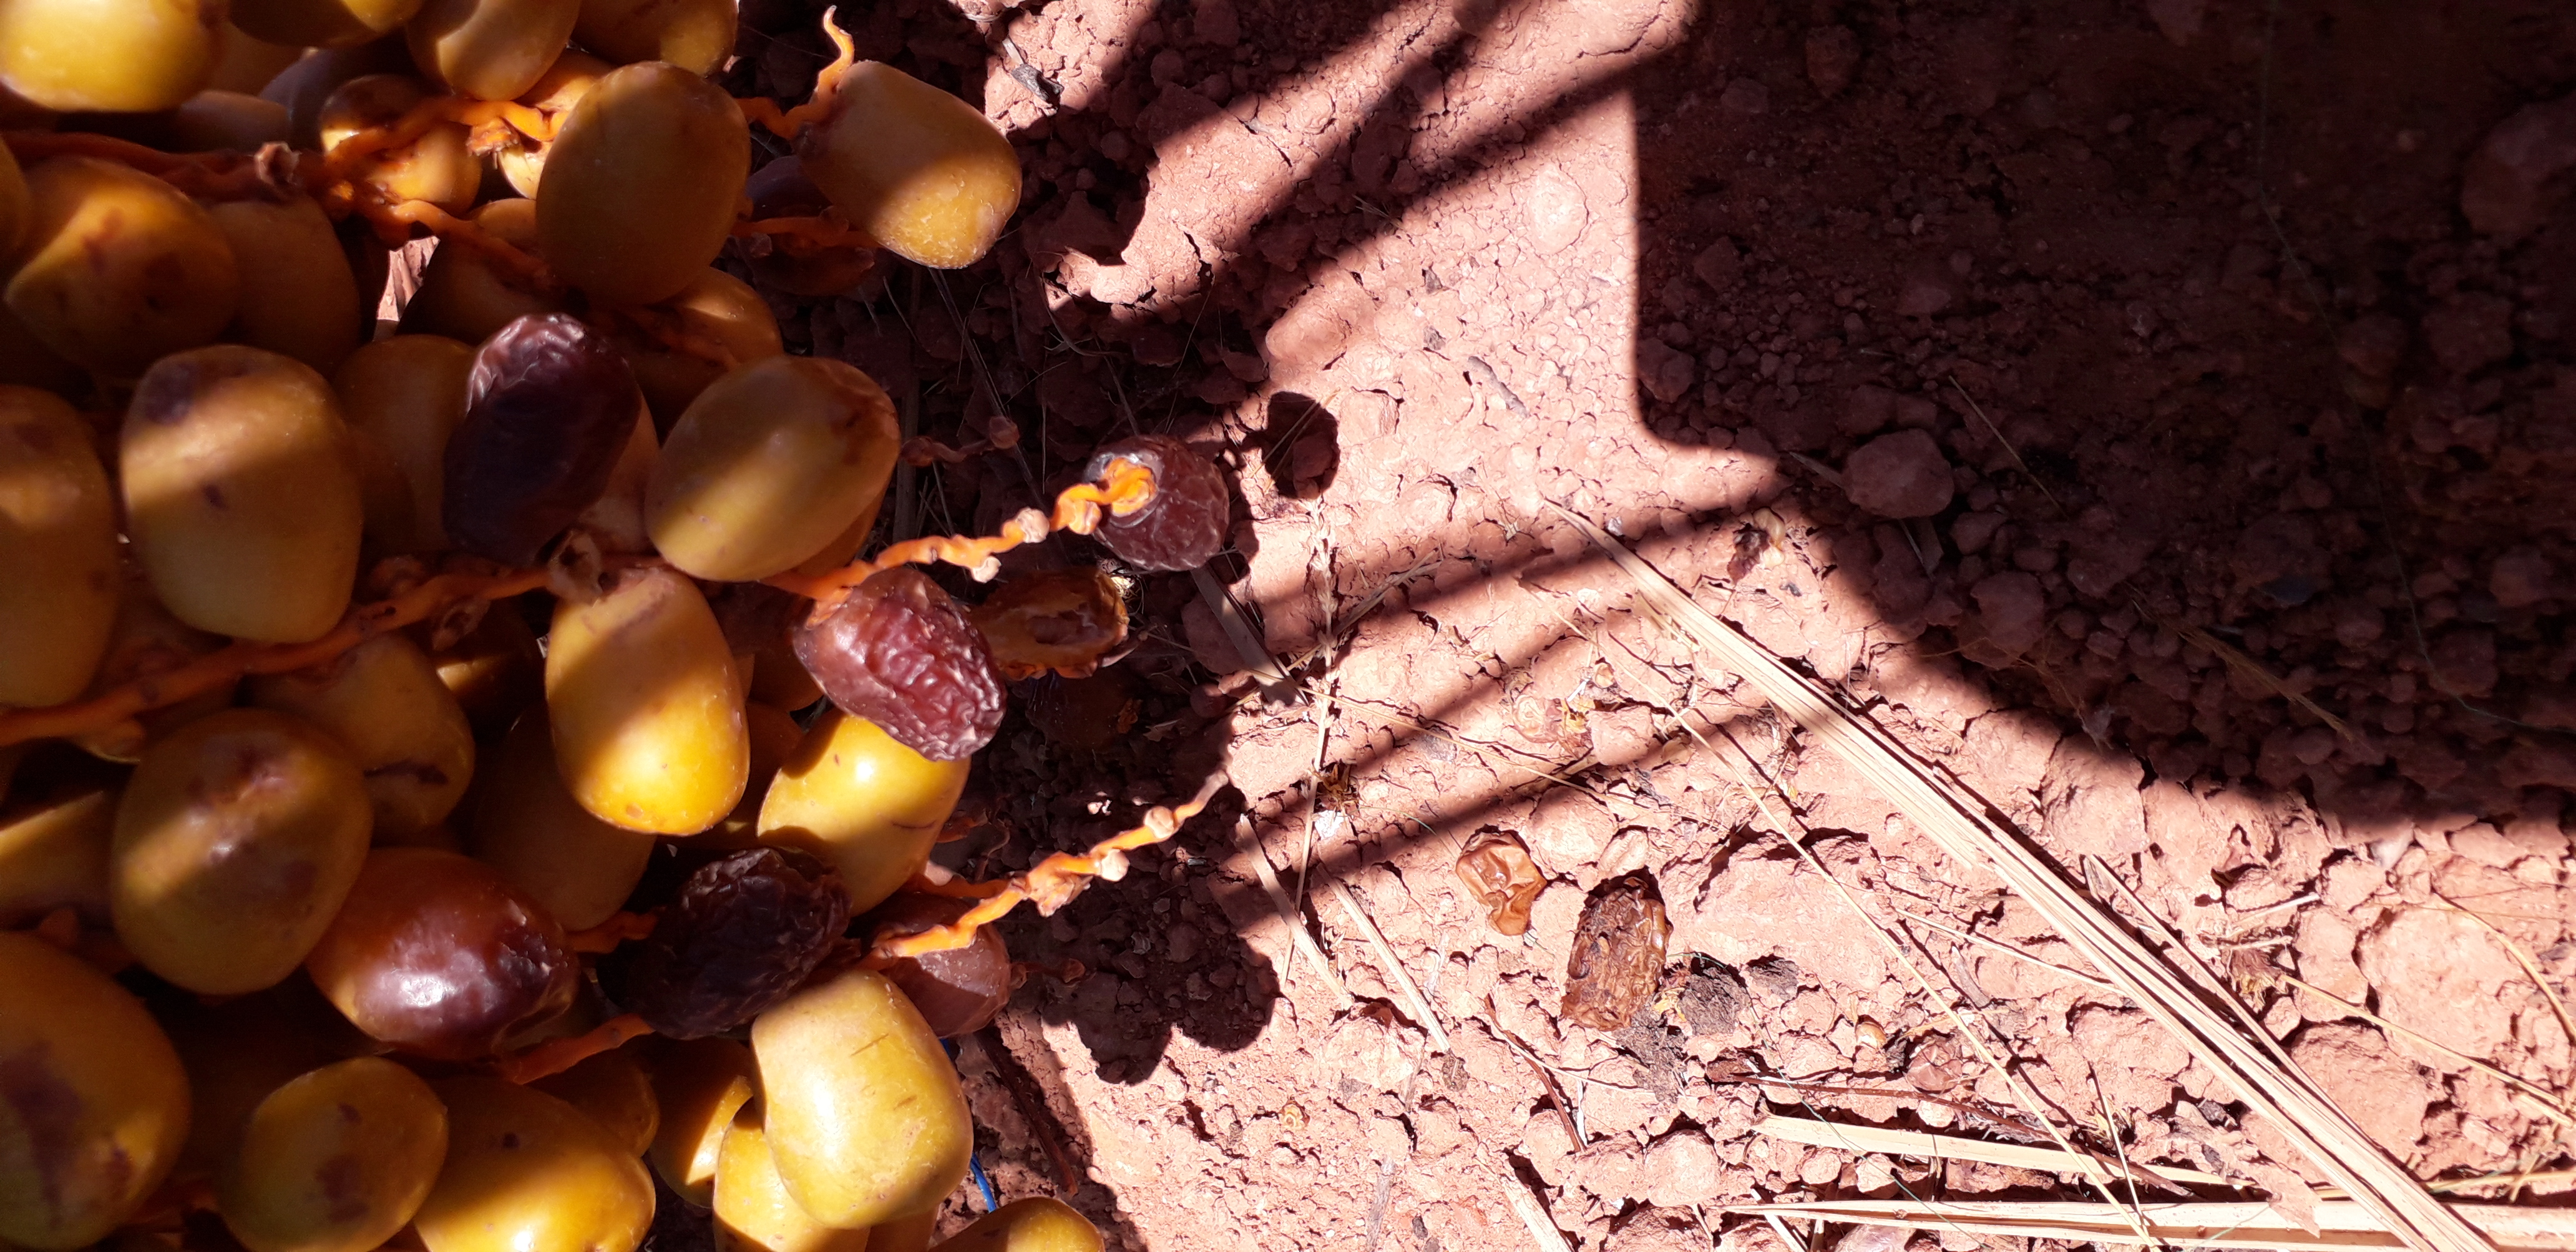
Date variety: Boufagous